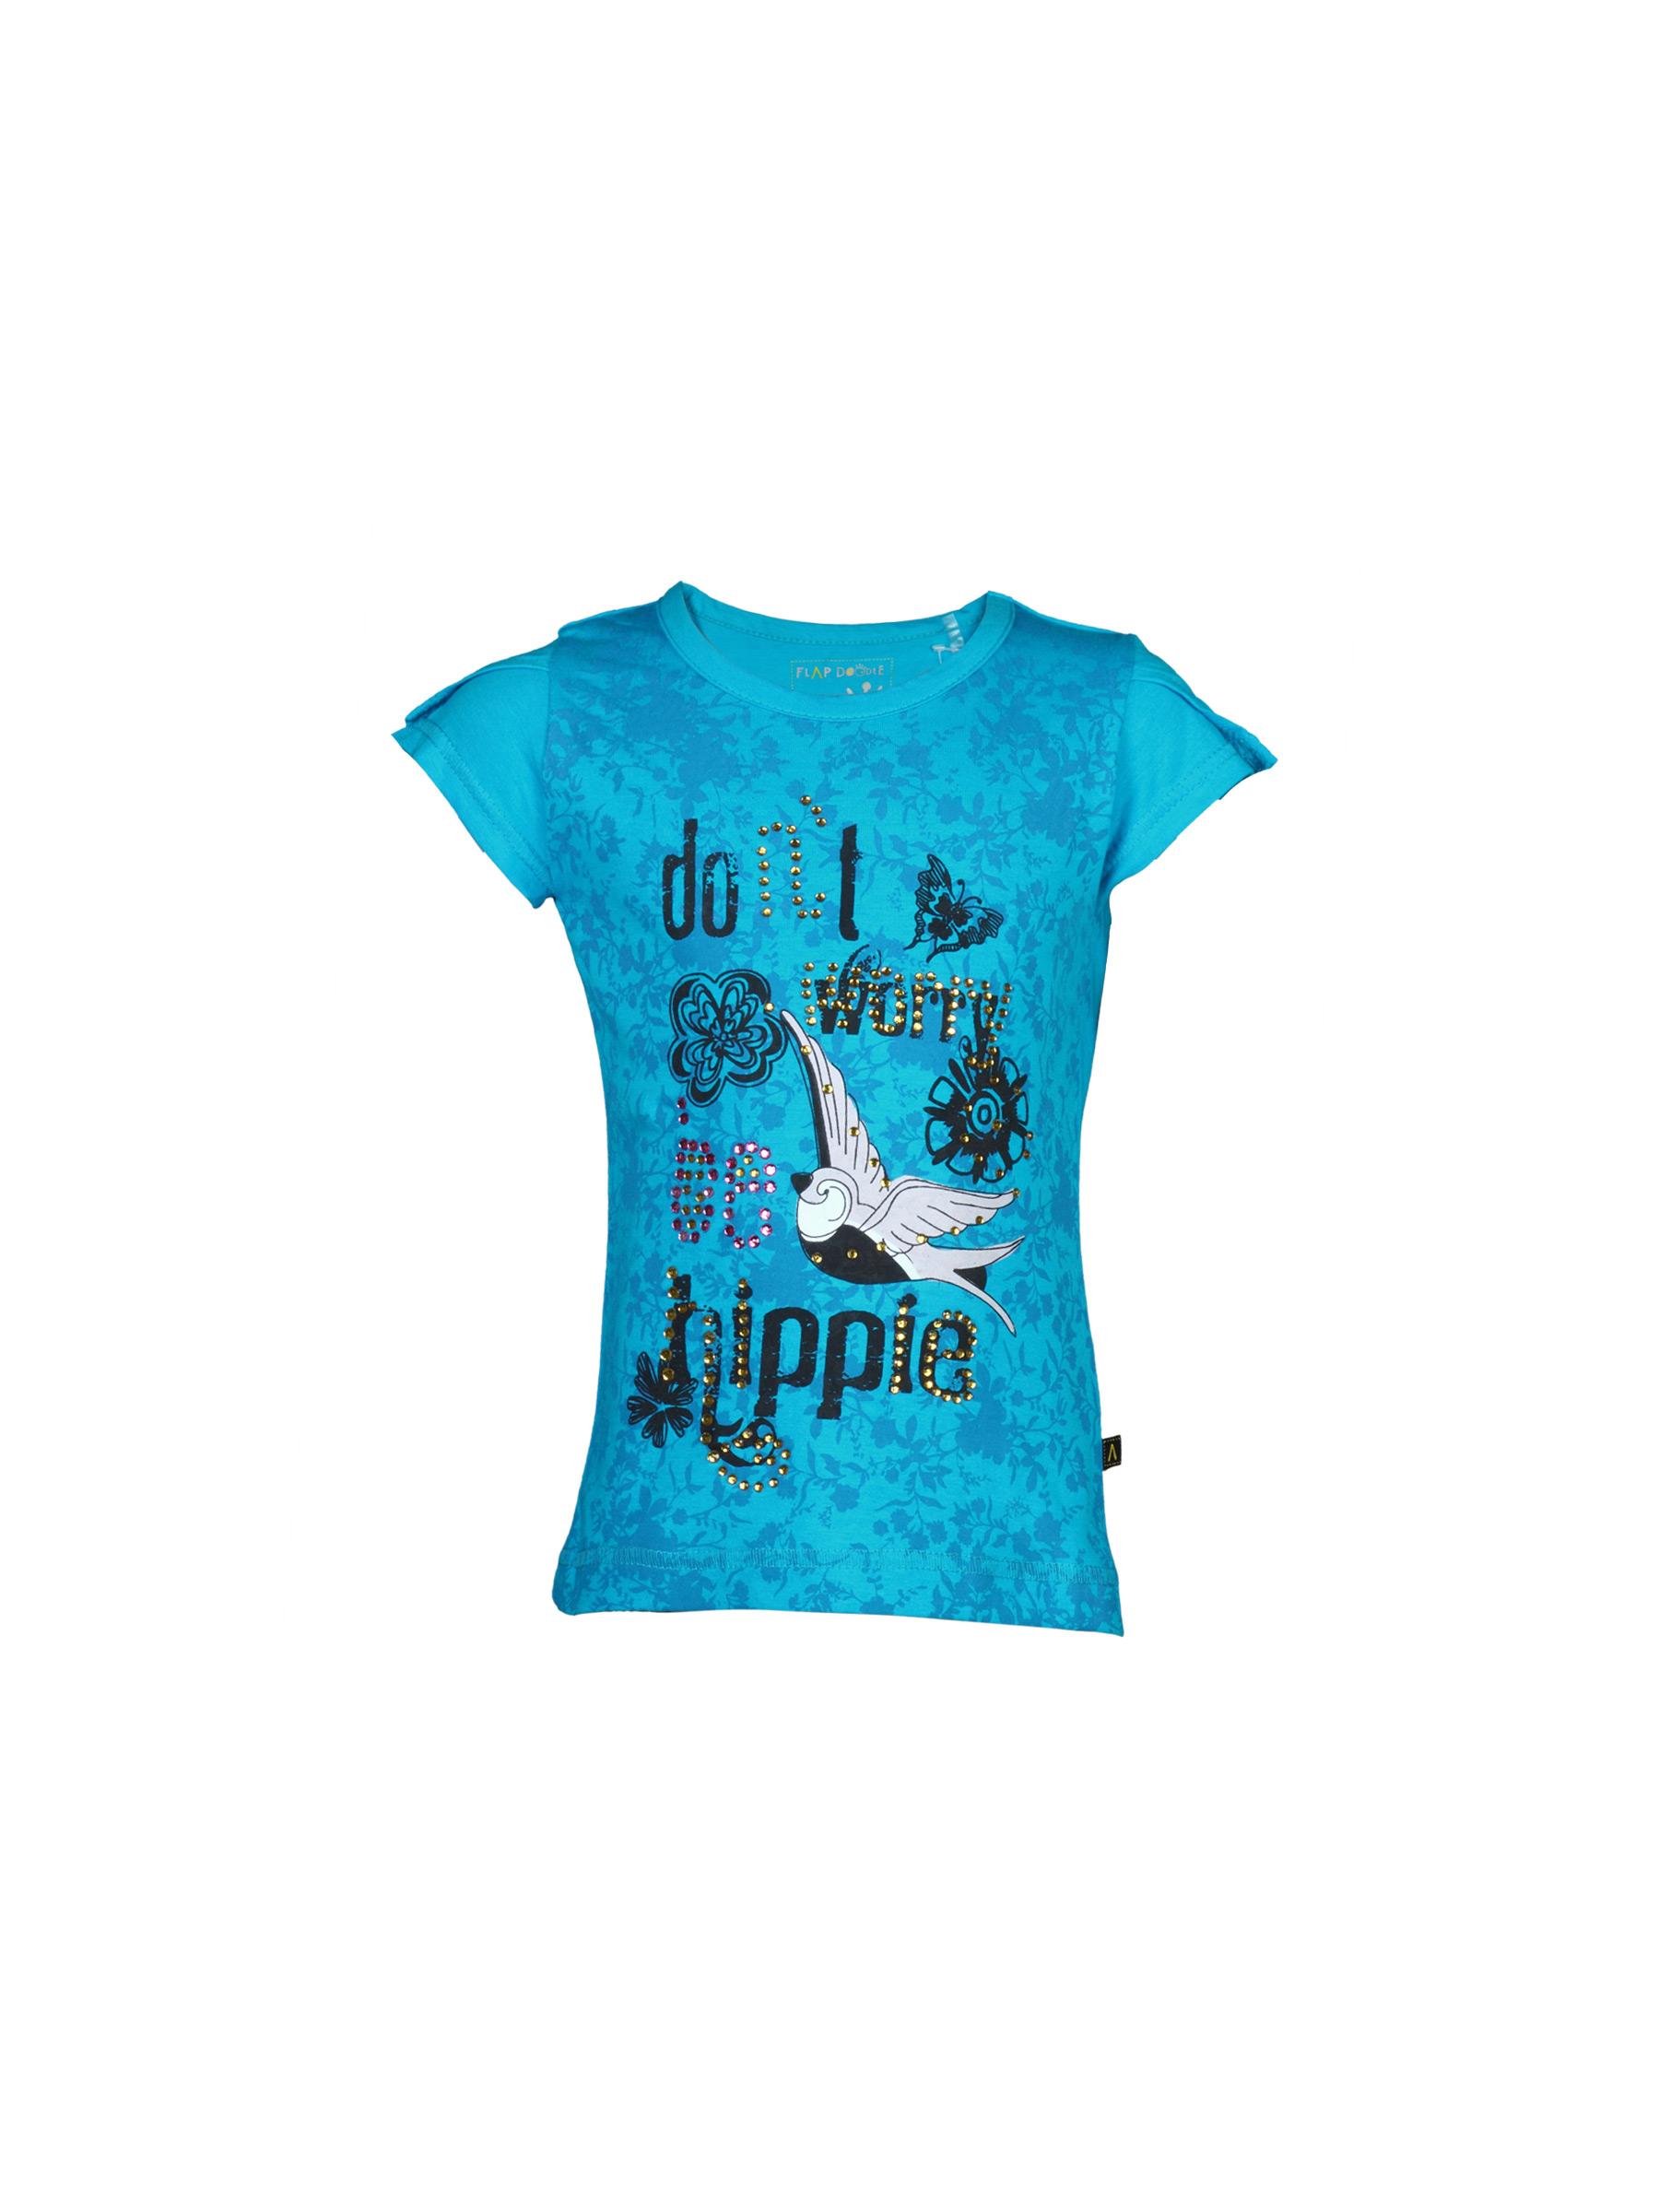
Doodle Girl's Dont Worry Hippie Teal Blue Kidswear
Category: Apparel / Topwear / Tshirts
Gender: Girls
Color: Blue
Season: Fall 2011
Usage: Casual